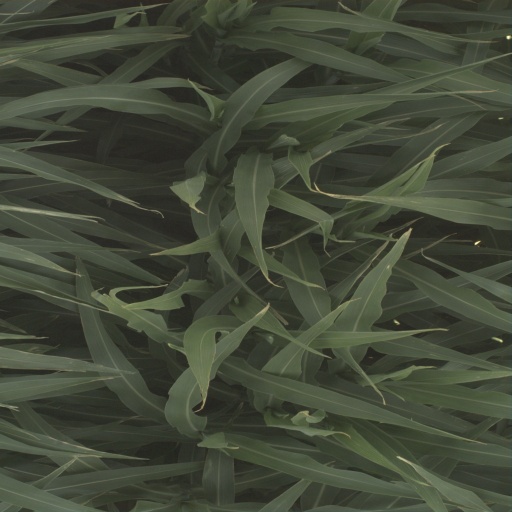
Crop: sorghum